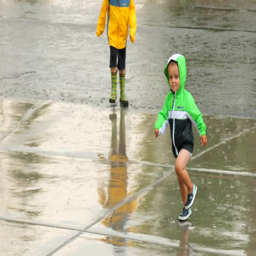
slow motion shot of little boys playing outside in a big rain storm and jumping in puddles